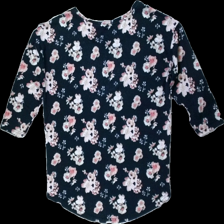
View: back
Type: Top
Category: Ladies
Brand: Not in the list
Brand text on label: haily's
Colors: Pink, Blue, White
Material: 100% polyester
Pattern: Floral print
Cut: Regular
Size: L
Season: All
Damage location: bottom right
Price range: <50
Recommended usage: Export
Description: blommig tröja med trekvartsärmar, nopprig